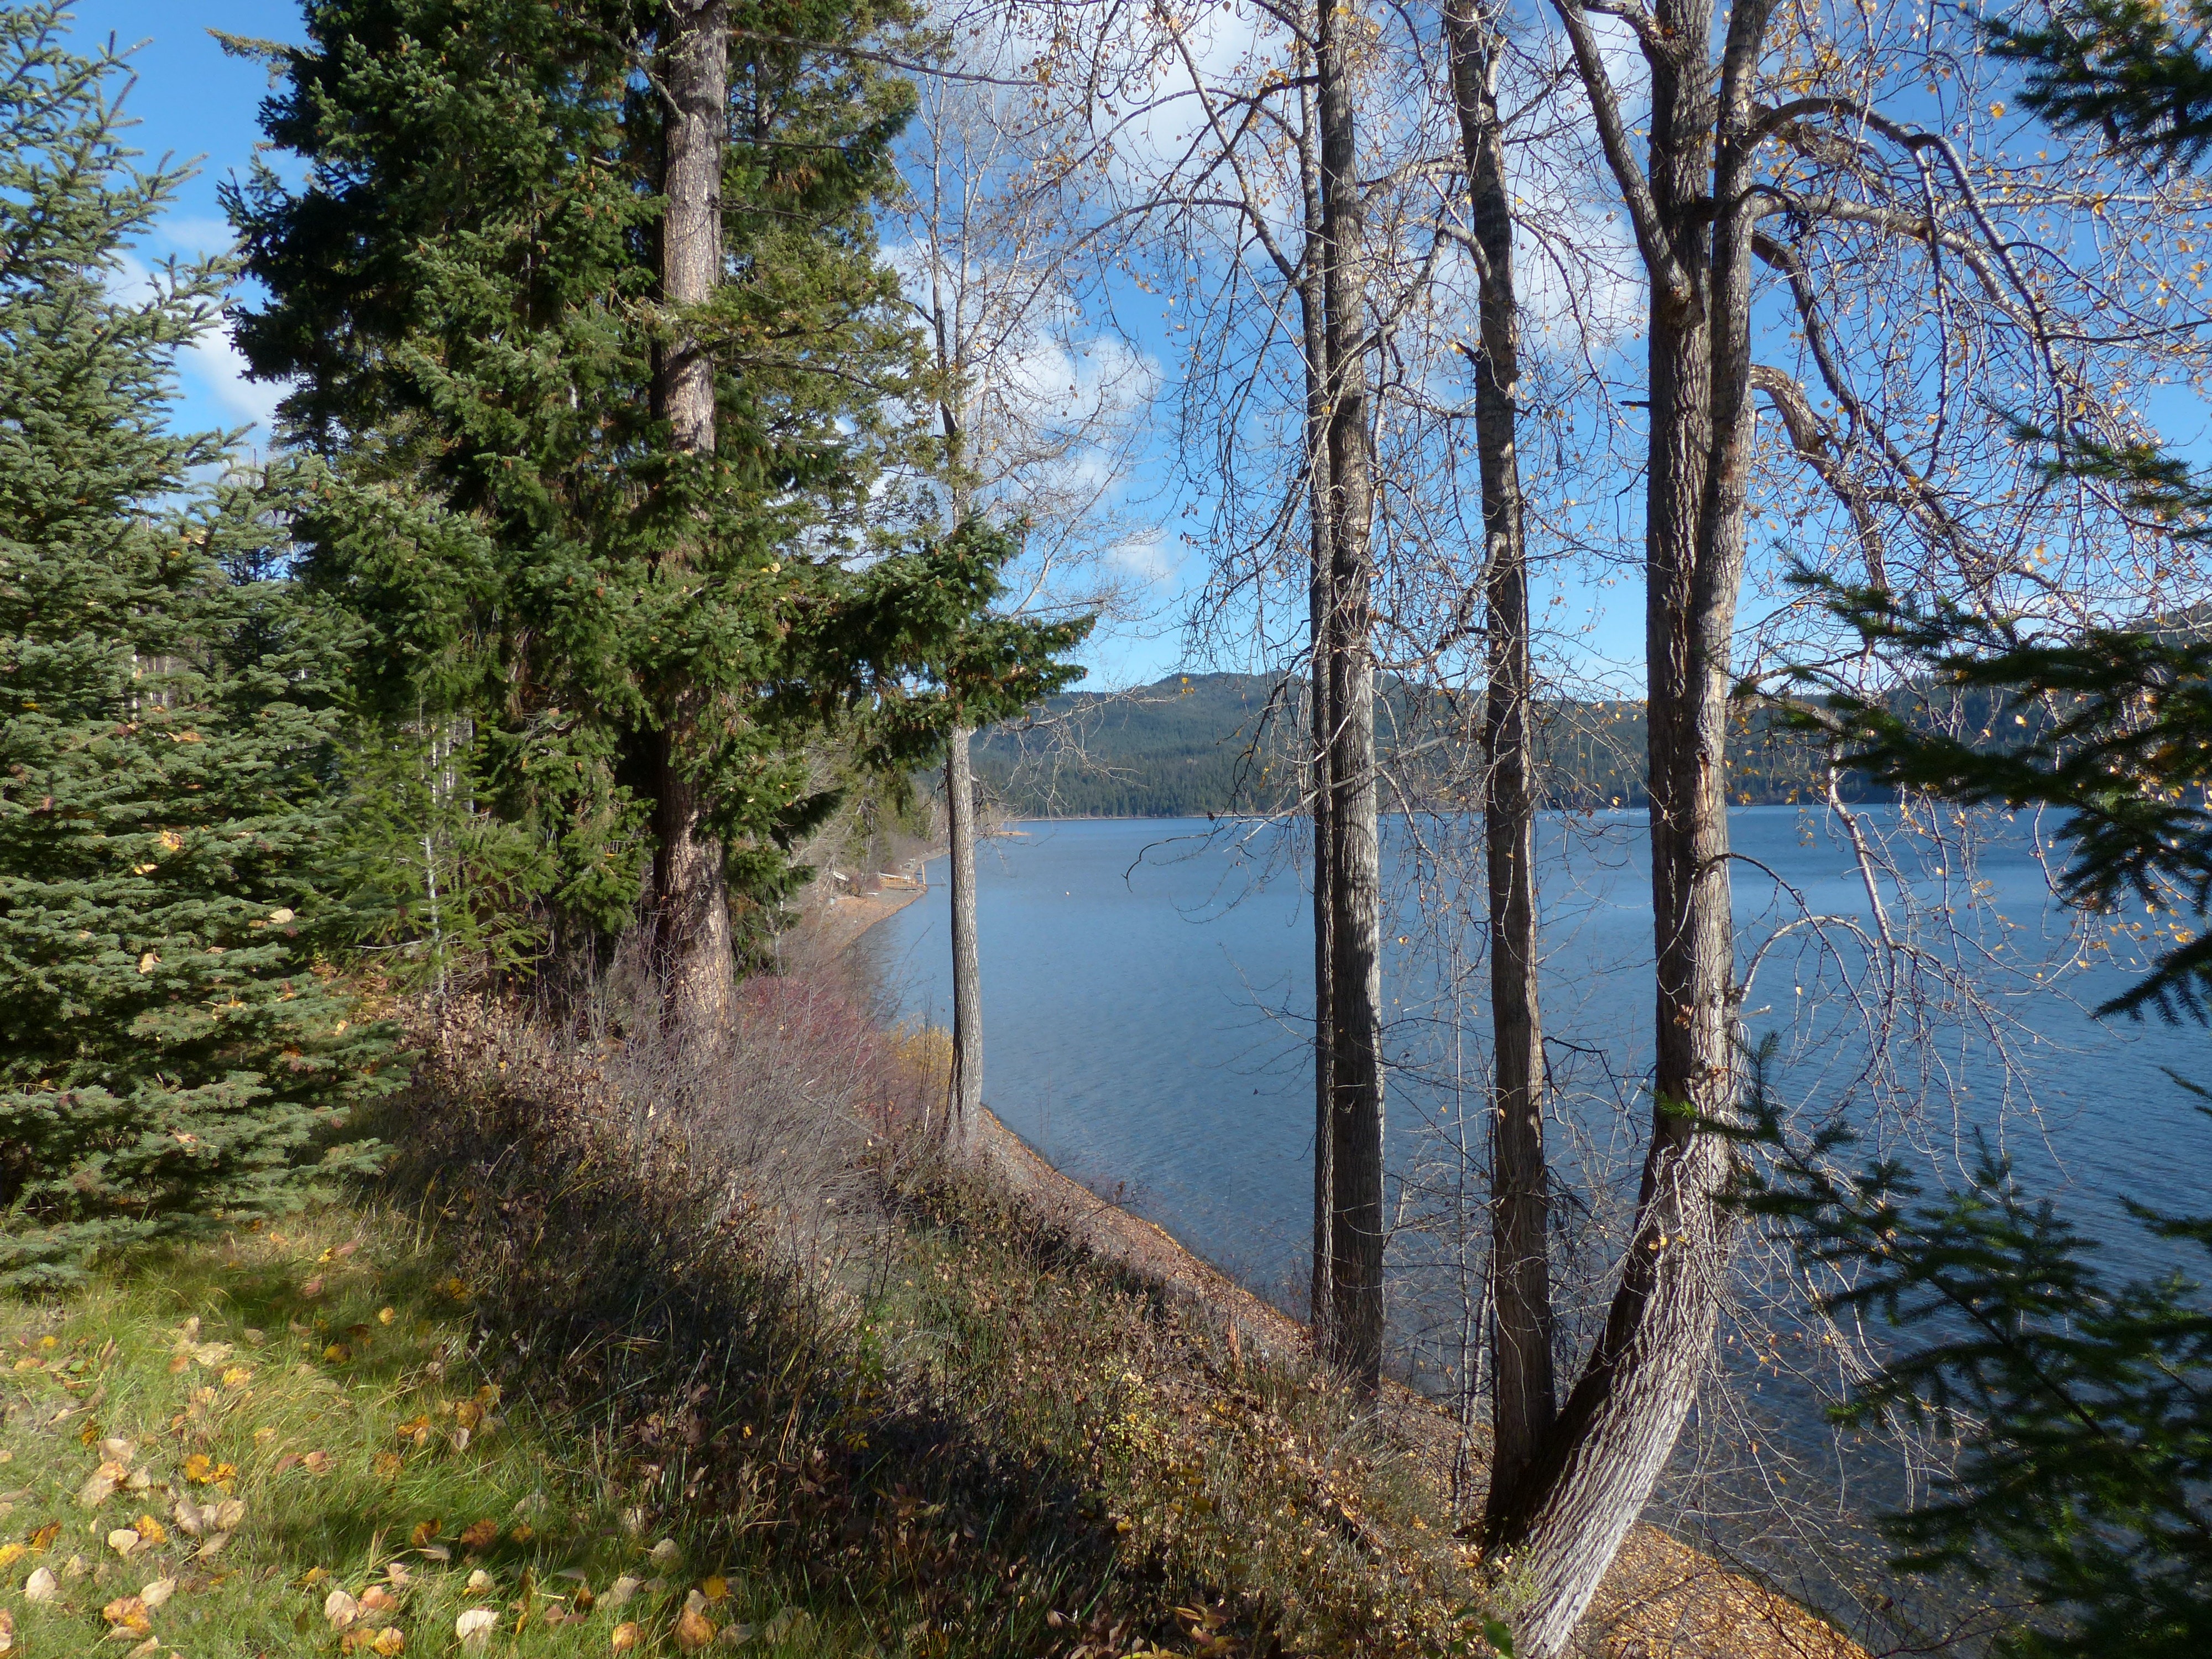
landscape, tree, water, forest, wilderness, trail, sunlight, fall, lake, river, shoreline, pond, stream, autumn, scenery, reservoir, season, waterway, body of water, trees, sunny, hills, canada, wetland, day, woodland, habitat, natural water, ecosystem, british columbia, canim lake, natural environment, woody plant